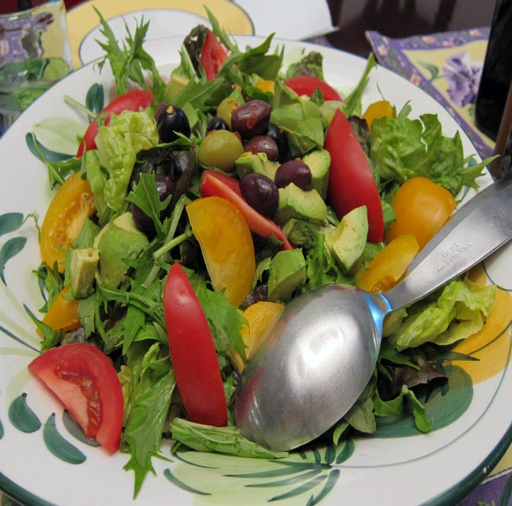
mum 's colorful salad -- candy for the eyes .